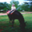
Label: horse